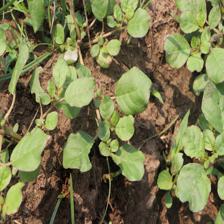
Label: BroadLeafWeed